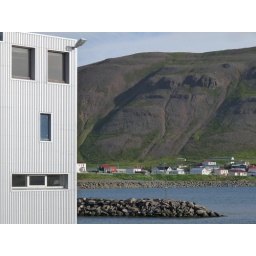
A fish processing factory on the harbour side in Grenivik, Iceland. The location of the windows gives the impression of a face.